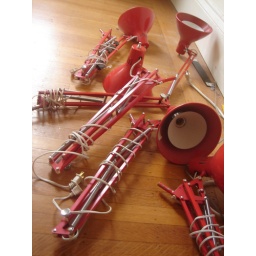
Pile of desk lamps in a house I was measuring for work.